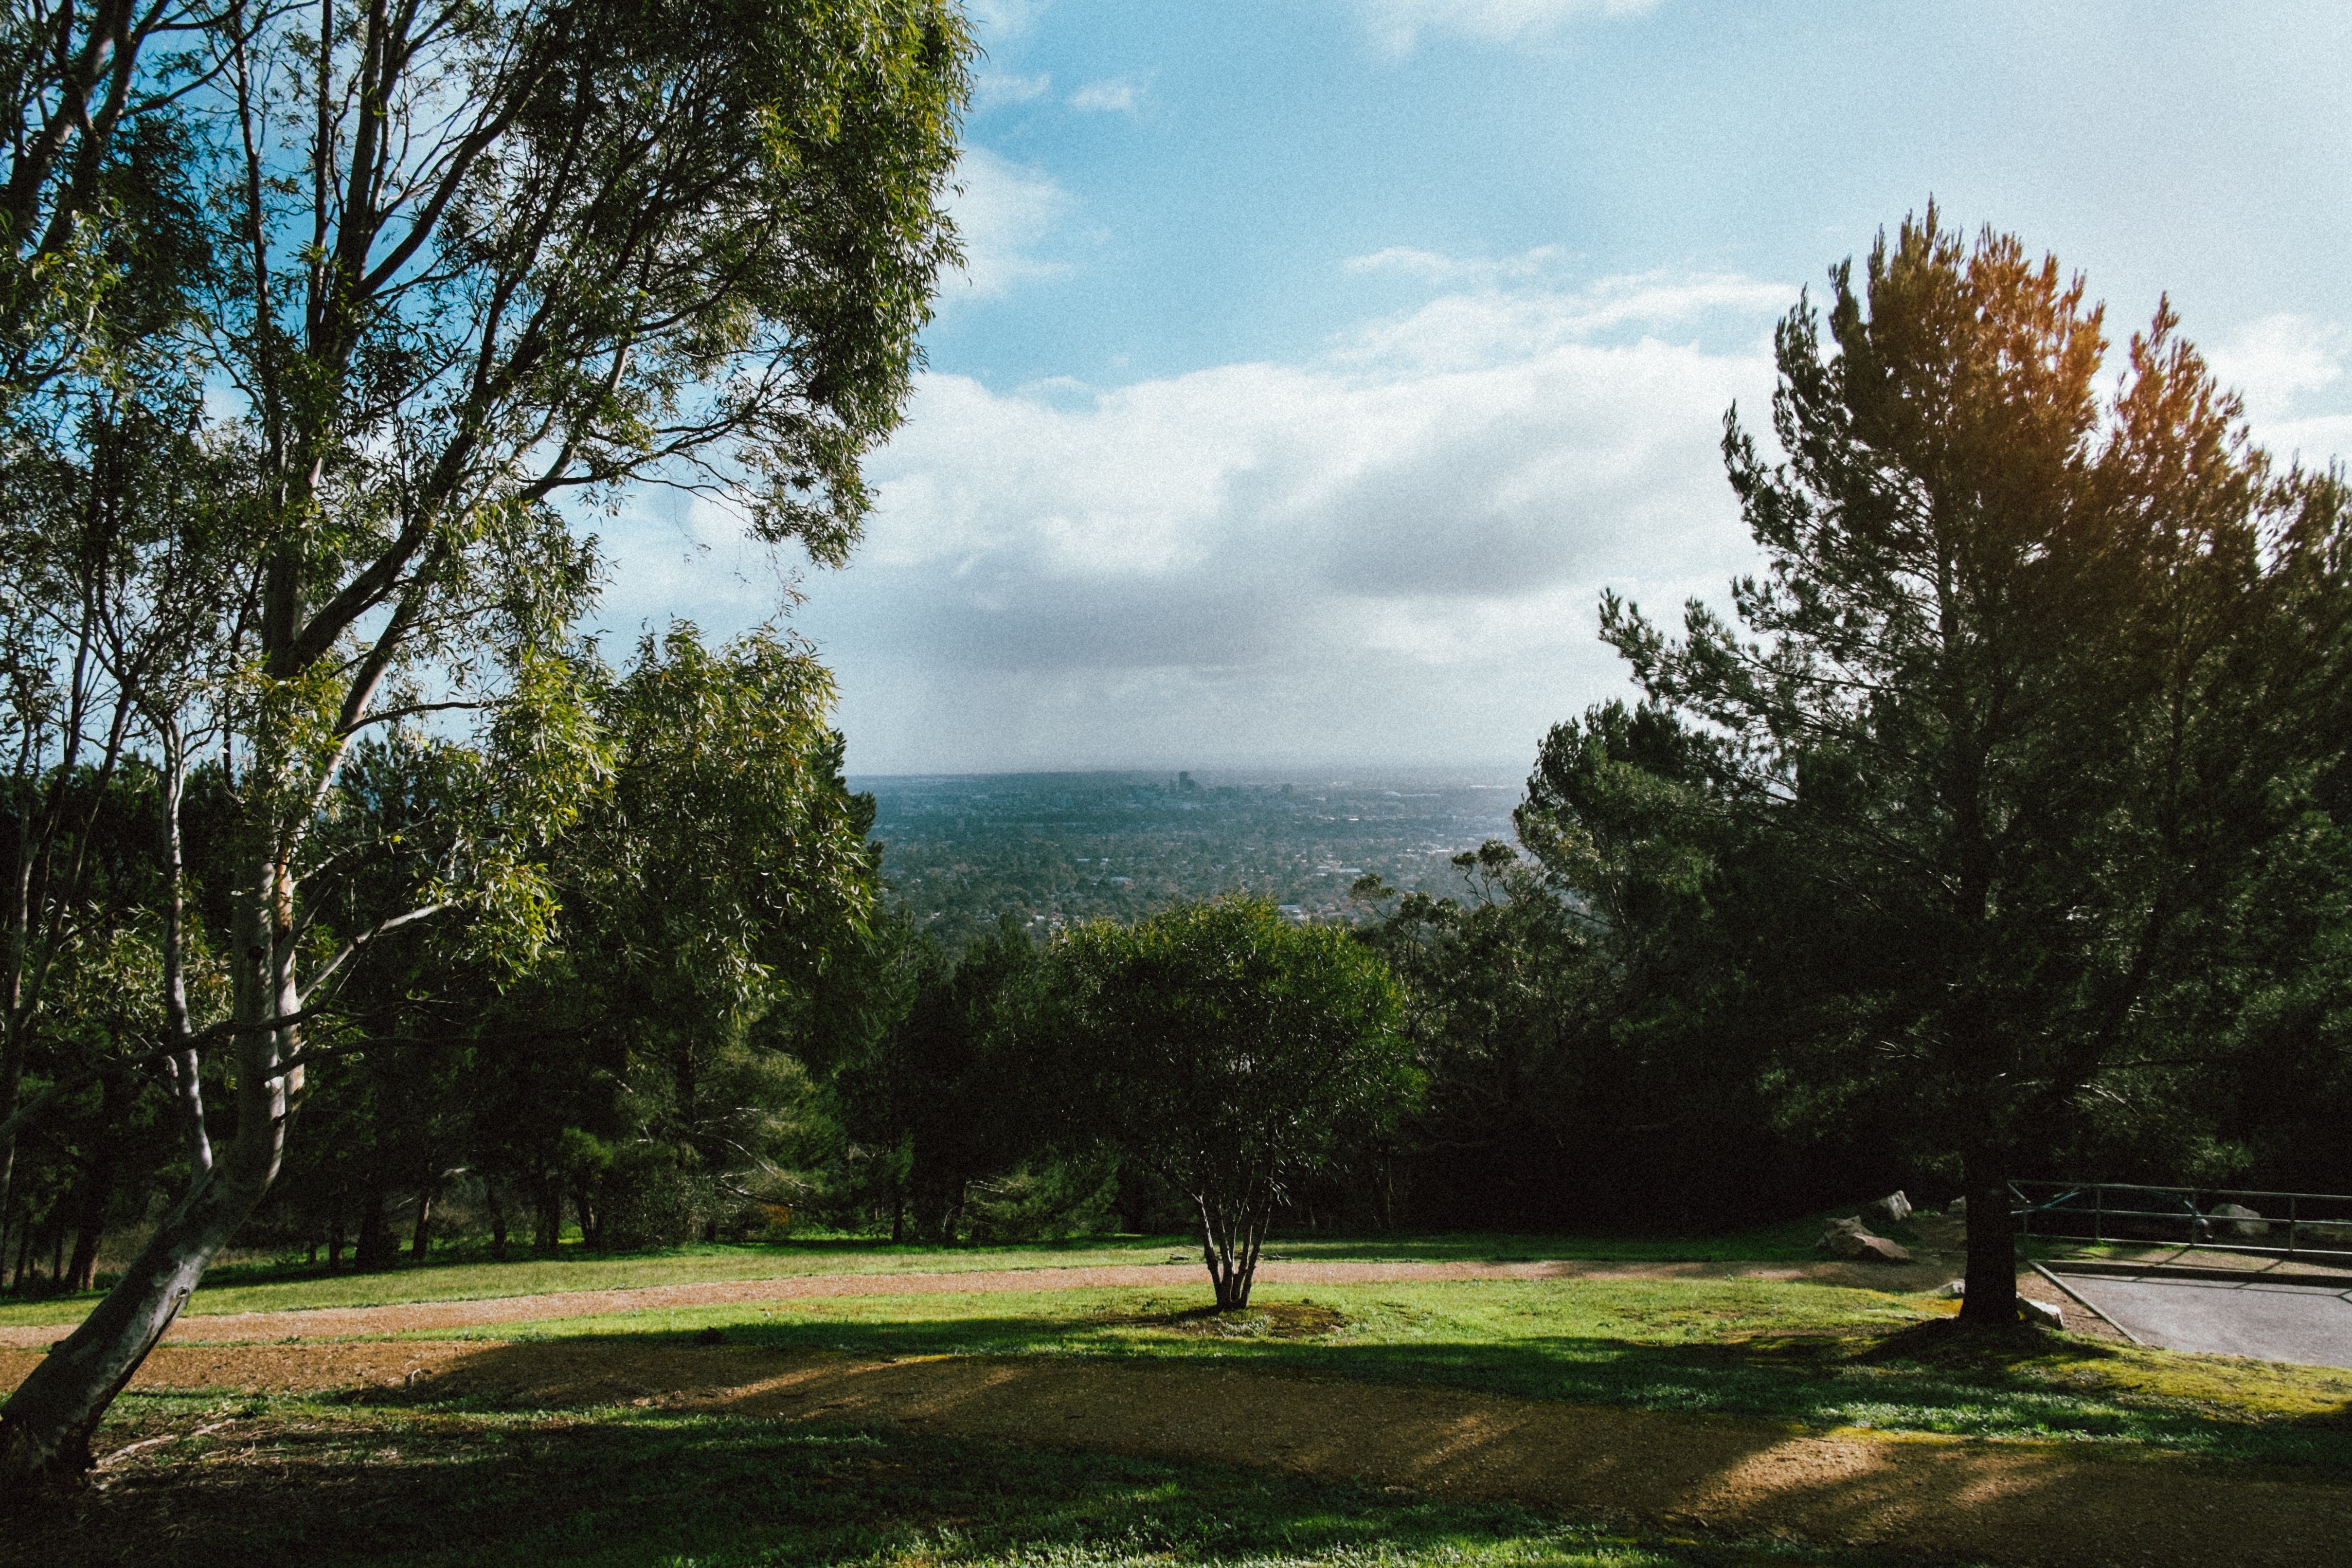
landscape, tree, nature, forest, grass, lawn, meadow, hill, park, golf course, estate, woodland, rural area, woody plant